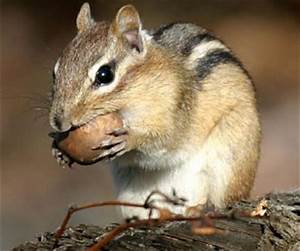
Label: scoiattolo